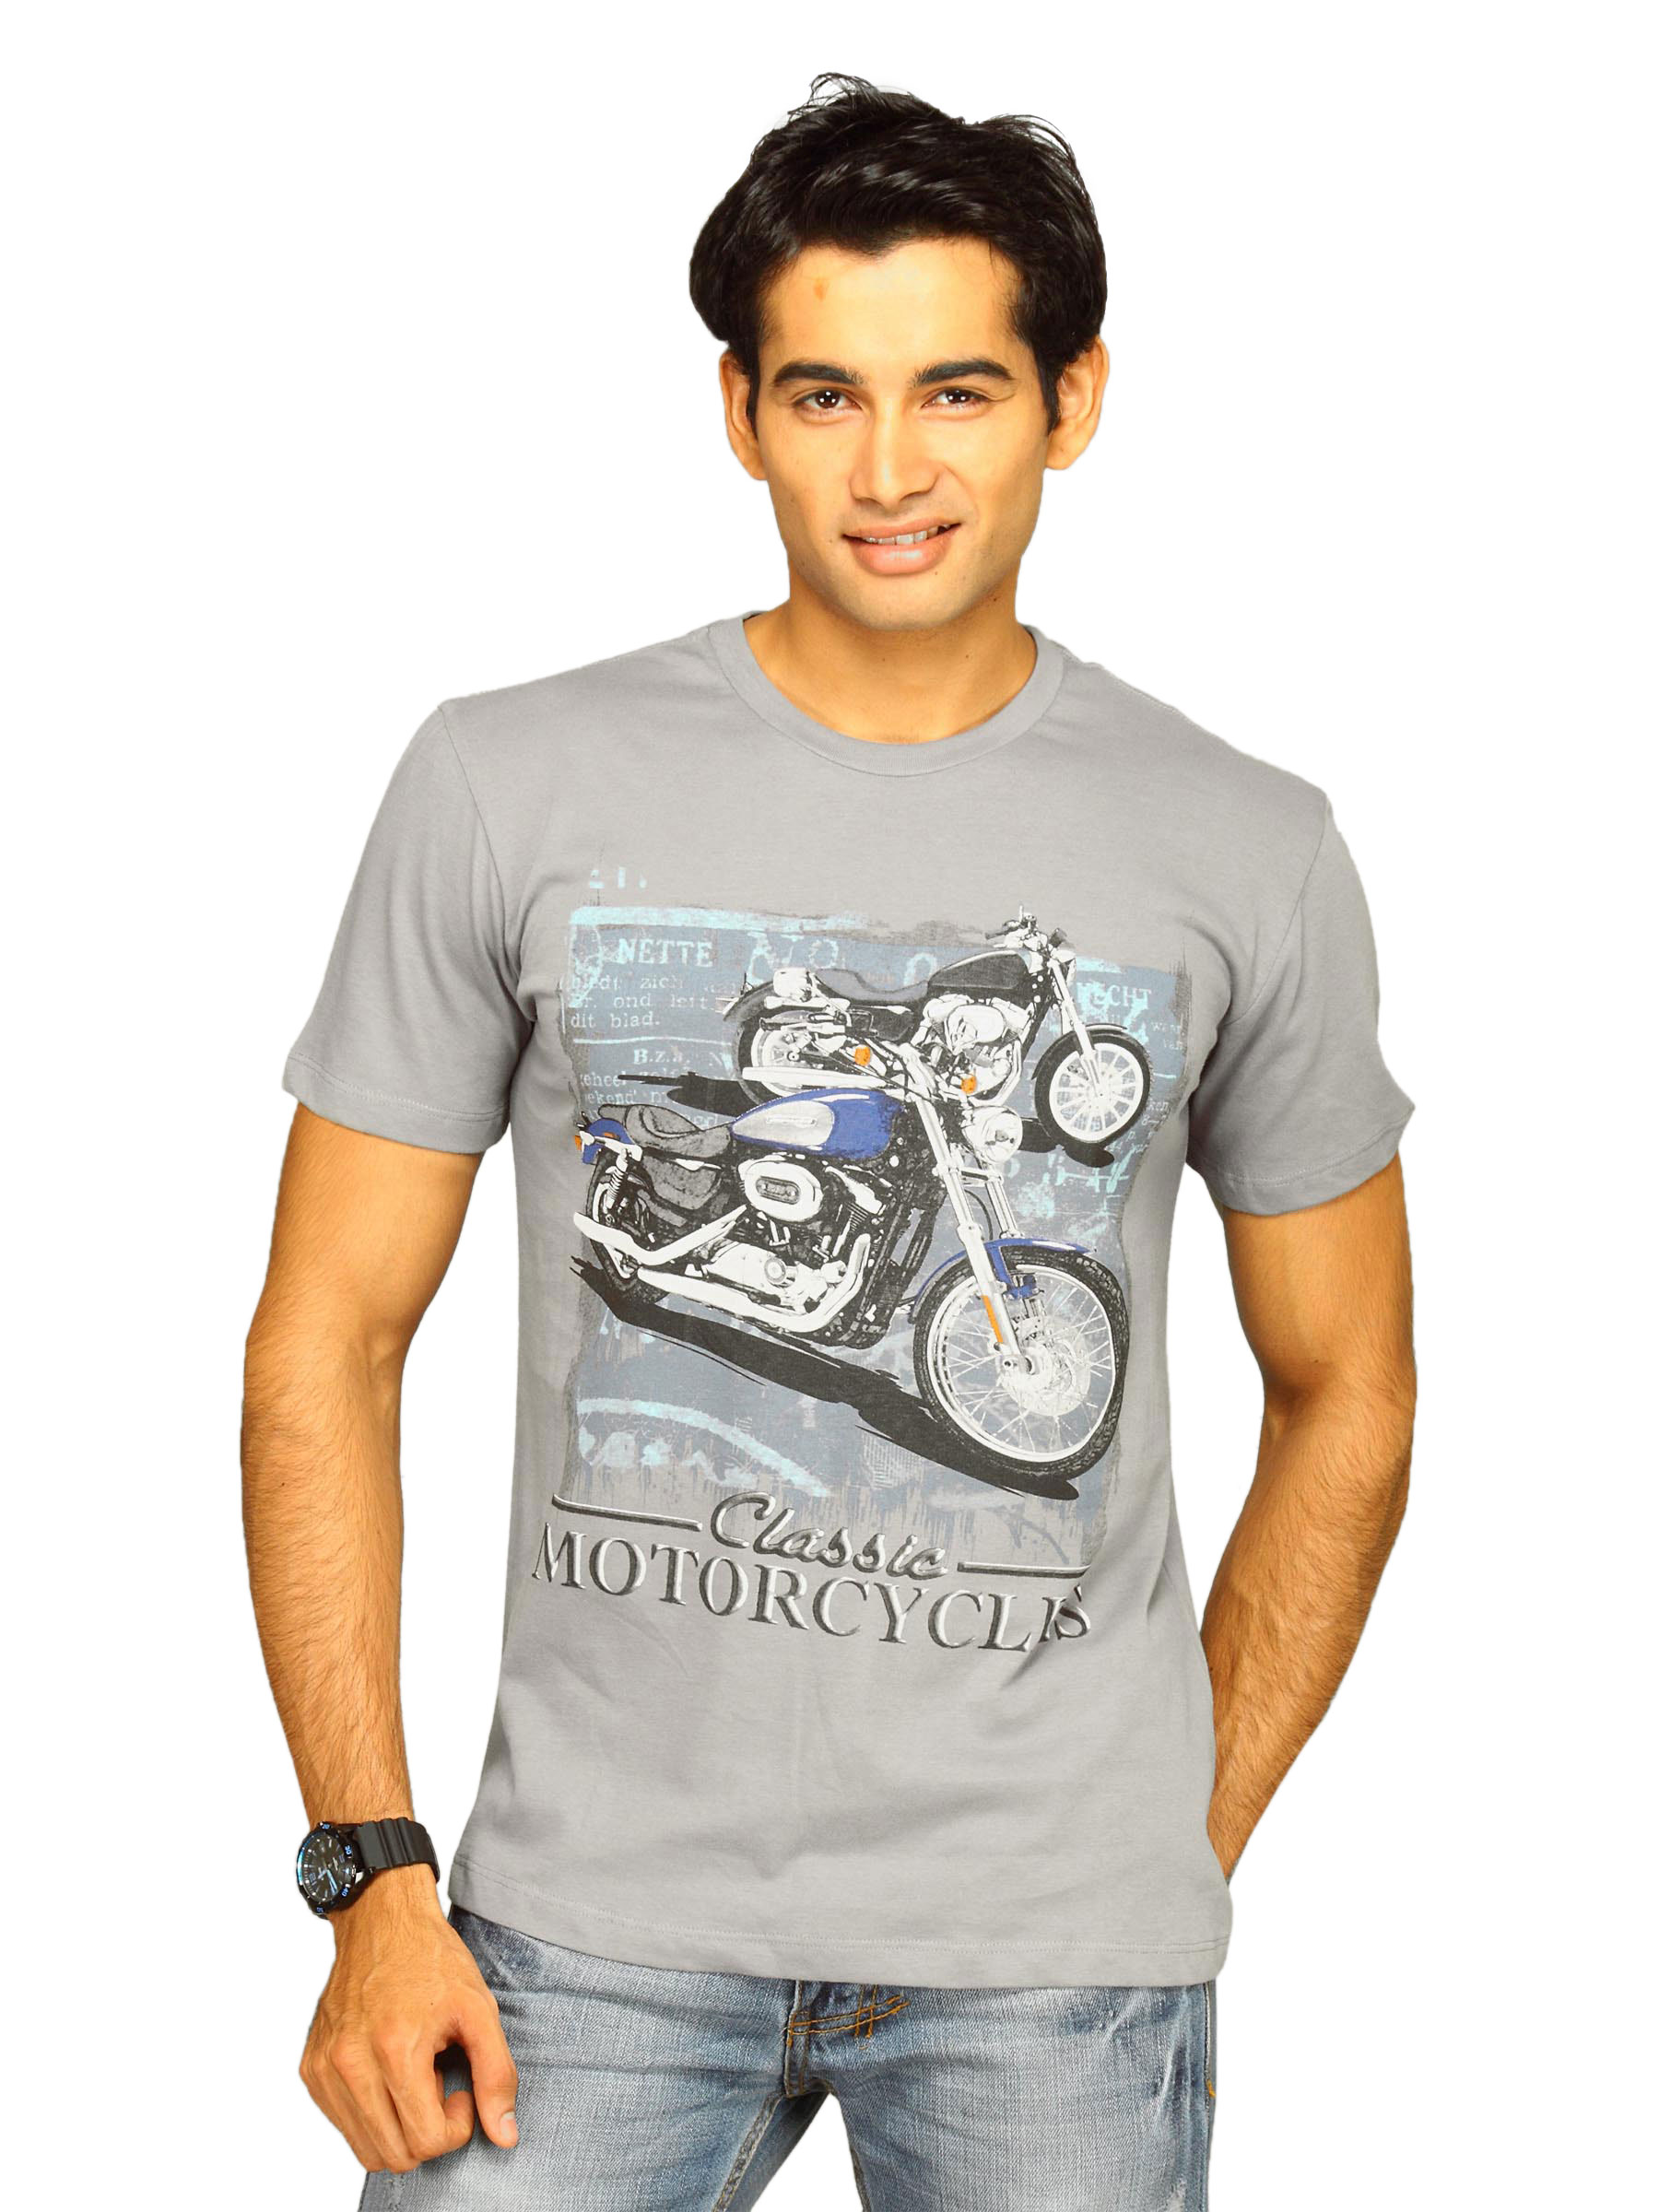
Free Authority Men's Bikes Grey Violet T-shirt
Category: Apparel / Topwear / Tshirts
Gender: Men
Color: Grey
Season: Summer 2011
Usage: Casual